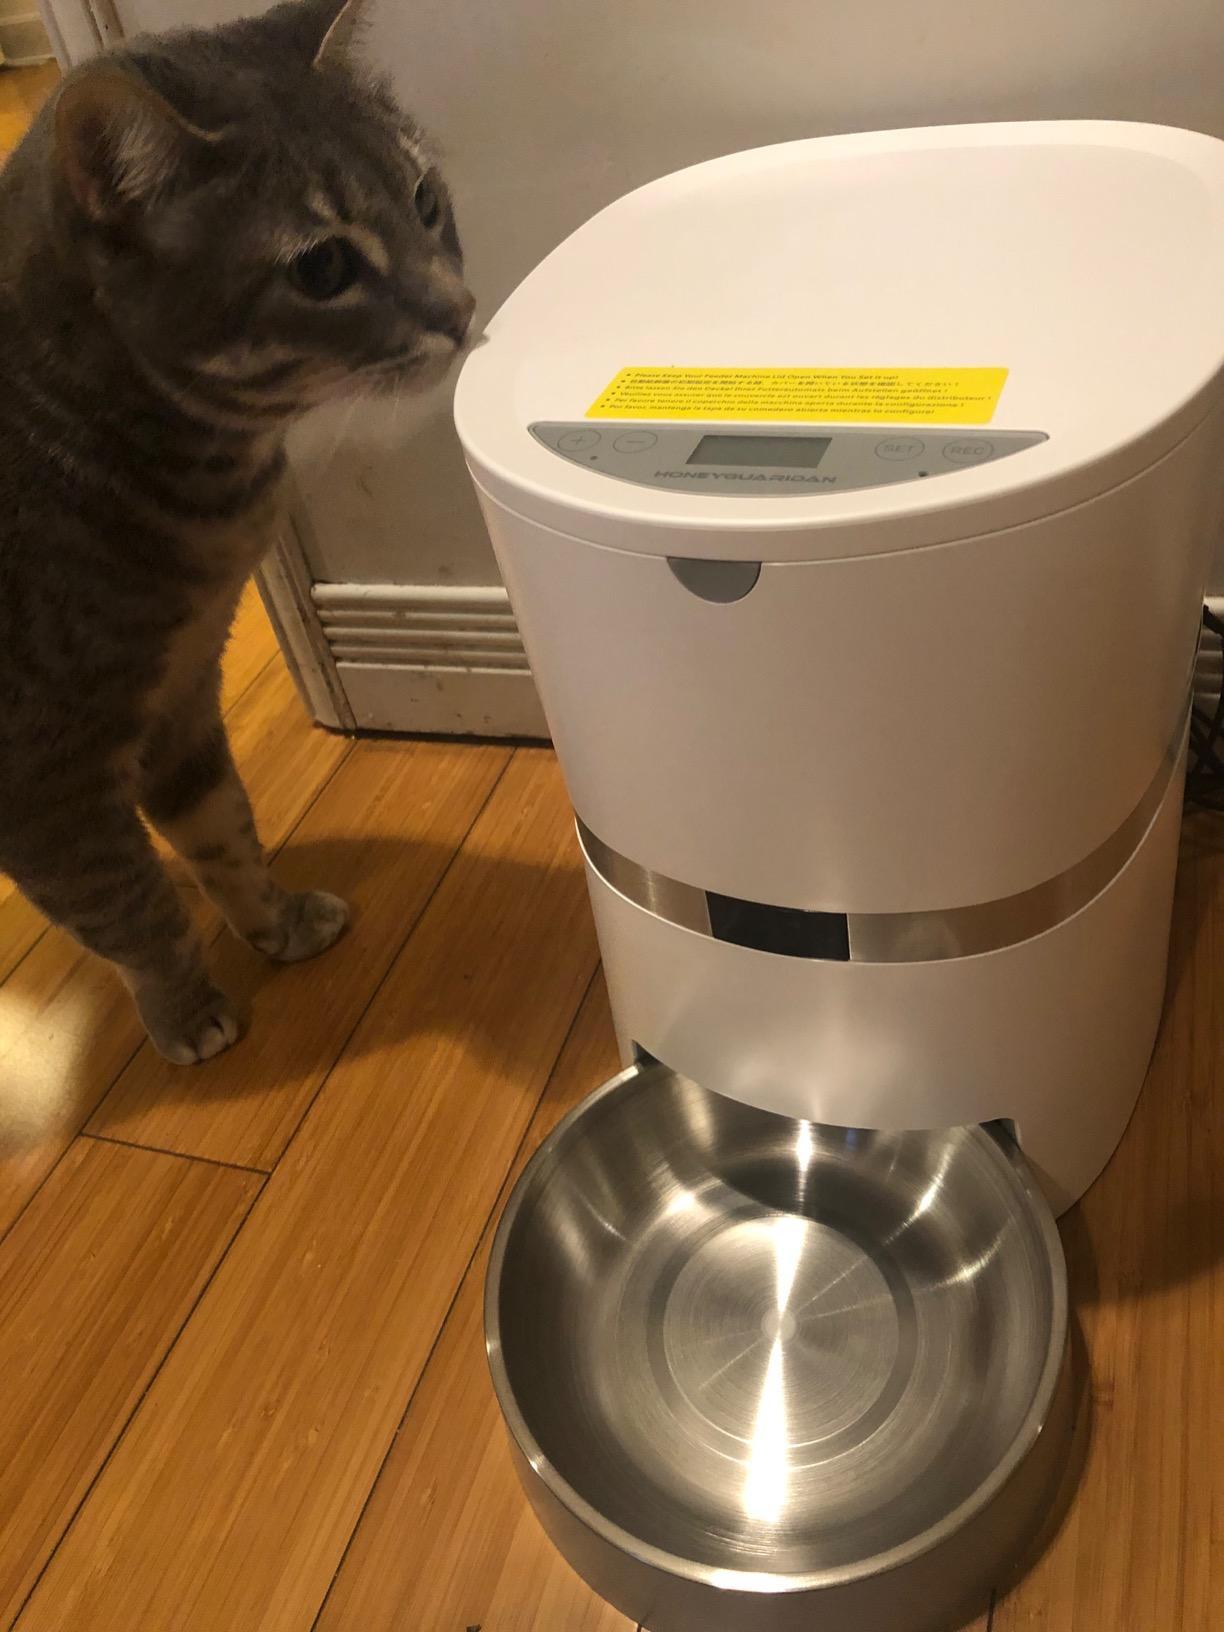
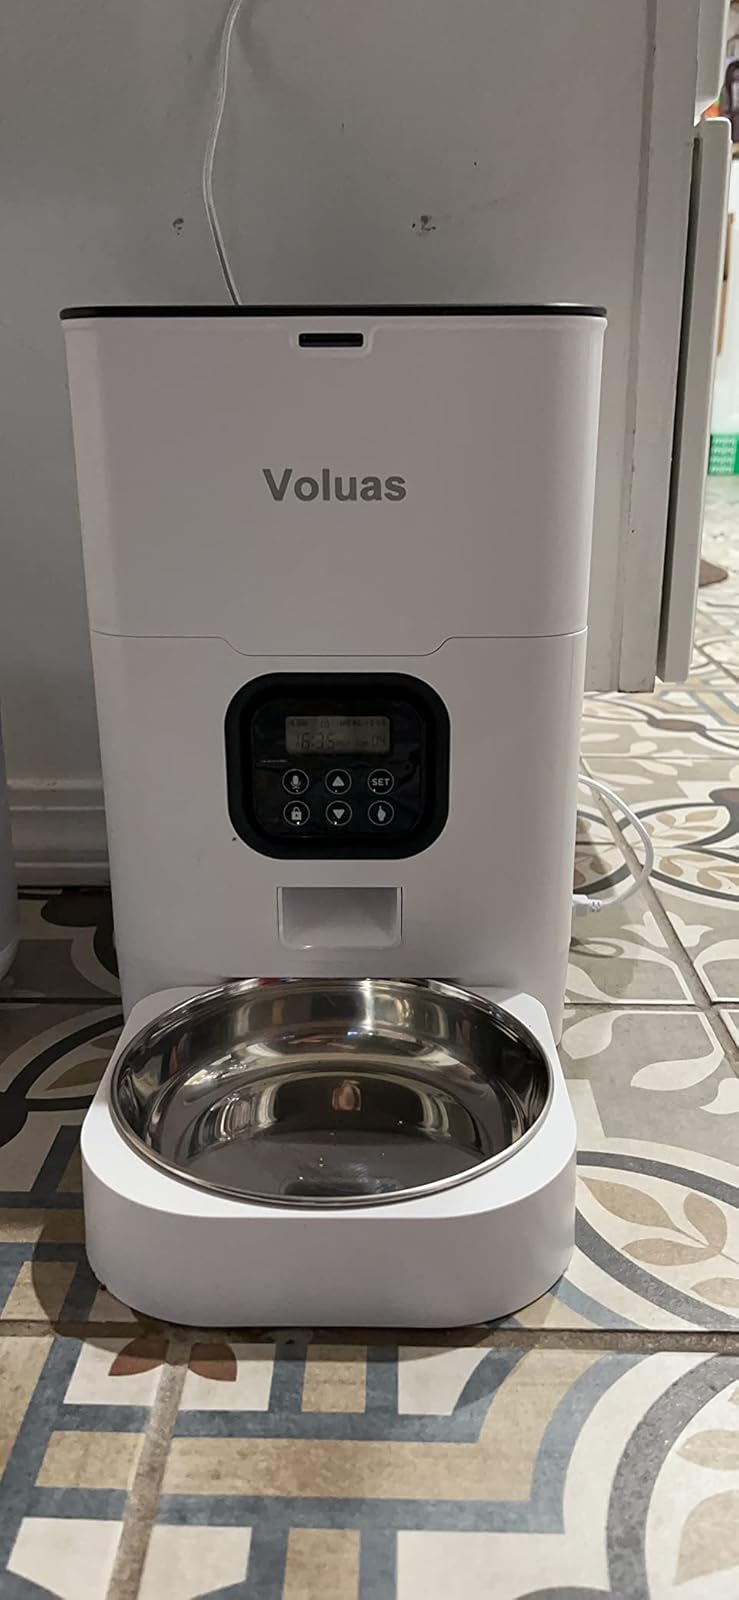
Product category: items_feeder
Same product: no